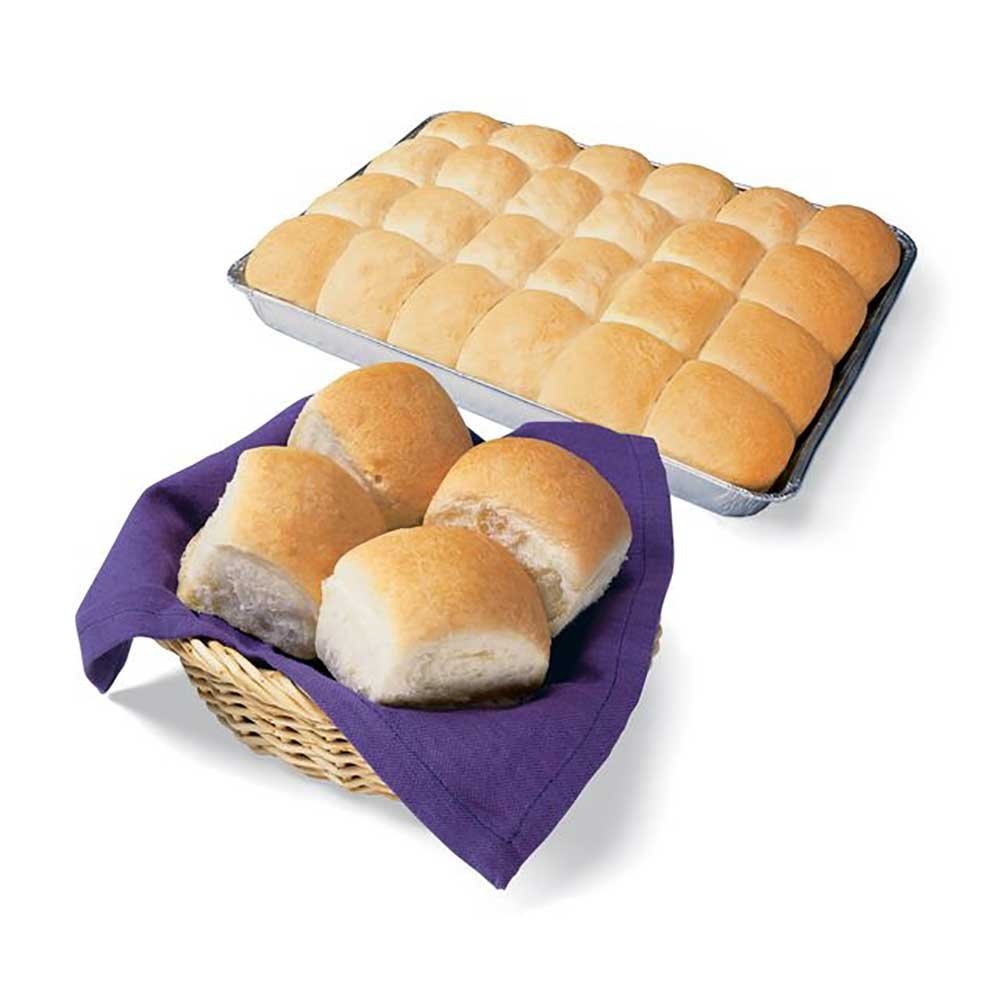
Item Name: Bridgford Heat and Serve Island Sweet Roll -- 5 per case.
Bullet Point 1: Food items cannot be returned.
Bullet Point 2: Heat and Serve Island Sweet Roll
Value: 5.0
Unit: Piece

Price: 102.47